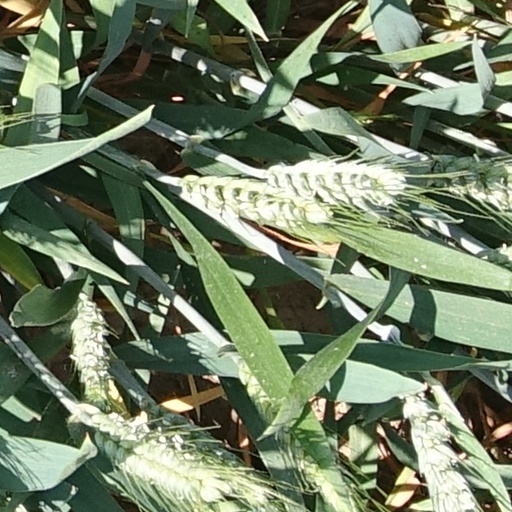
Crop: wheat